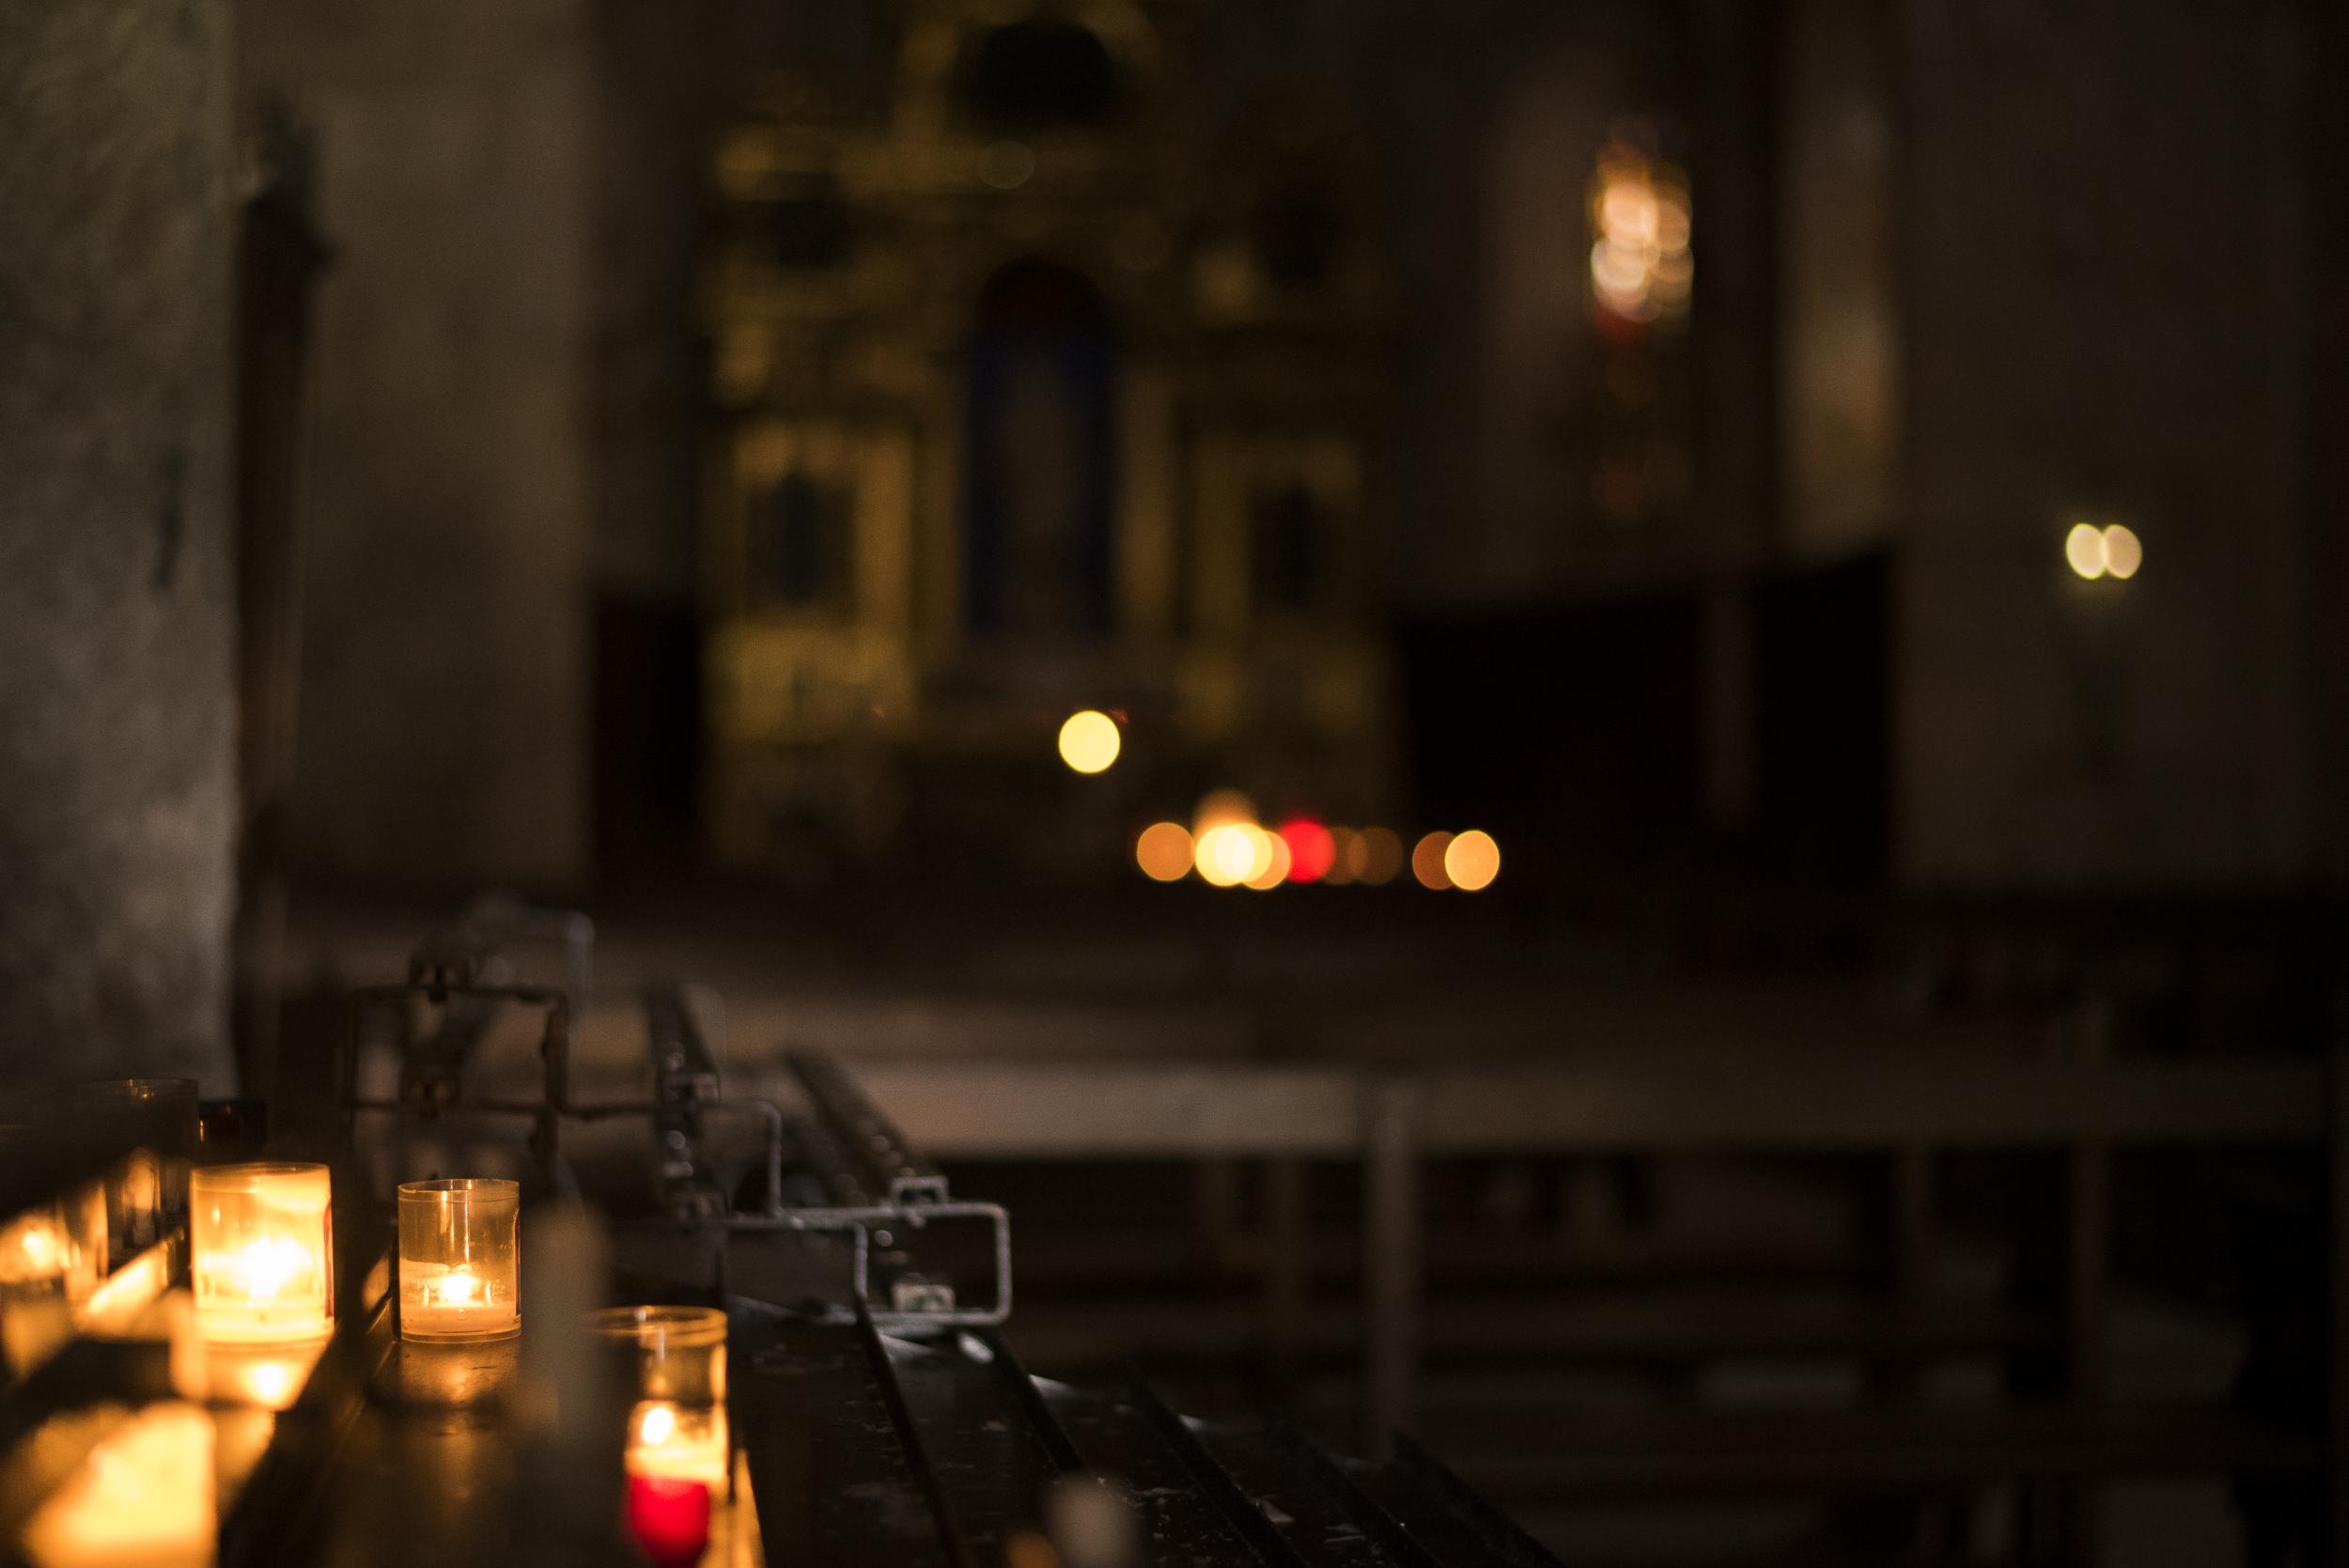
light, night, europe, evening, darkness, nikon, lighting, marie, rouge, eglise, nikkor, midnight, moustier, sainte, screenshot, c uruyann, bougies